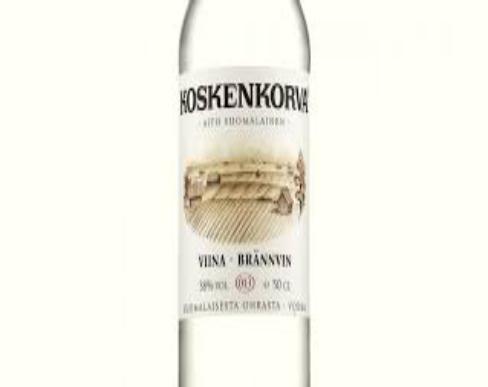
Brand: Koskenkorva
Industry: Food